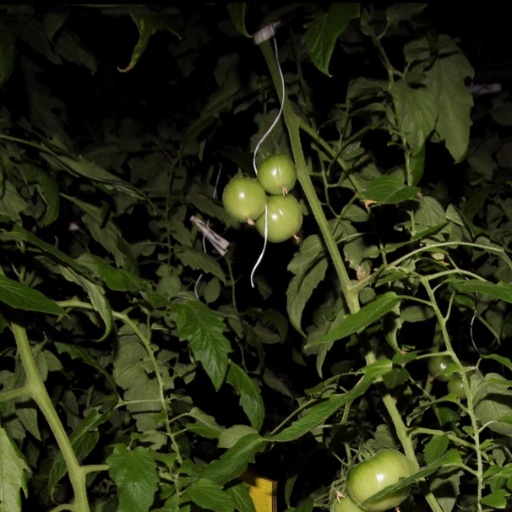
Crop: tomato